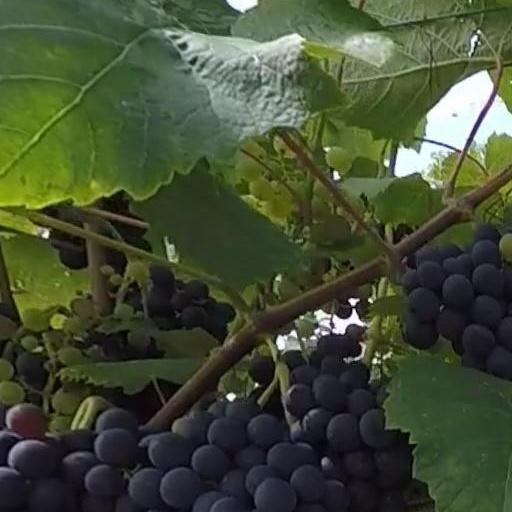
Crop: grape